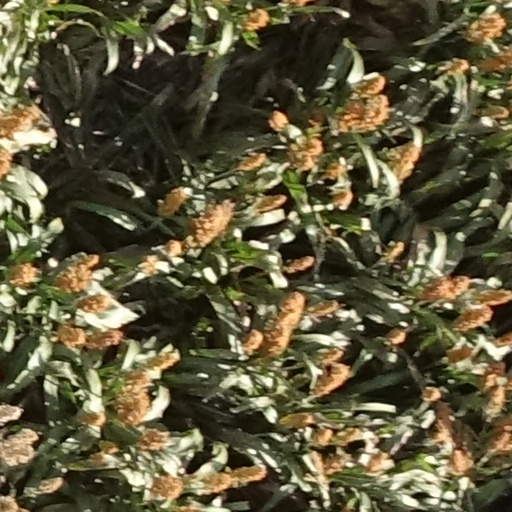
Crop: sorghum